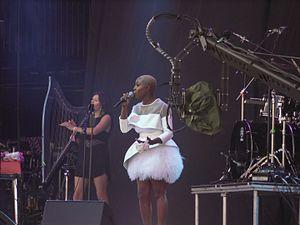
Laura Mvula, née Douglas le 23 avril 1986 à Birmingham, est une chanteuse britannique de soul.